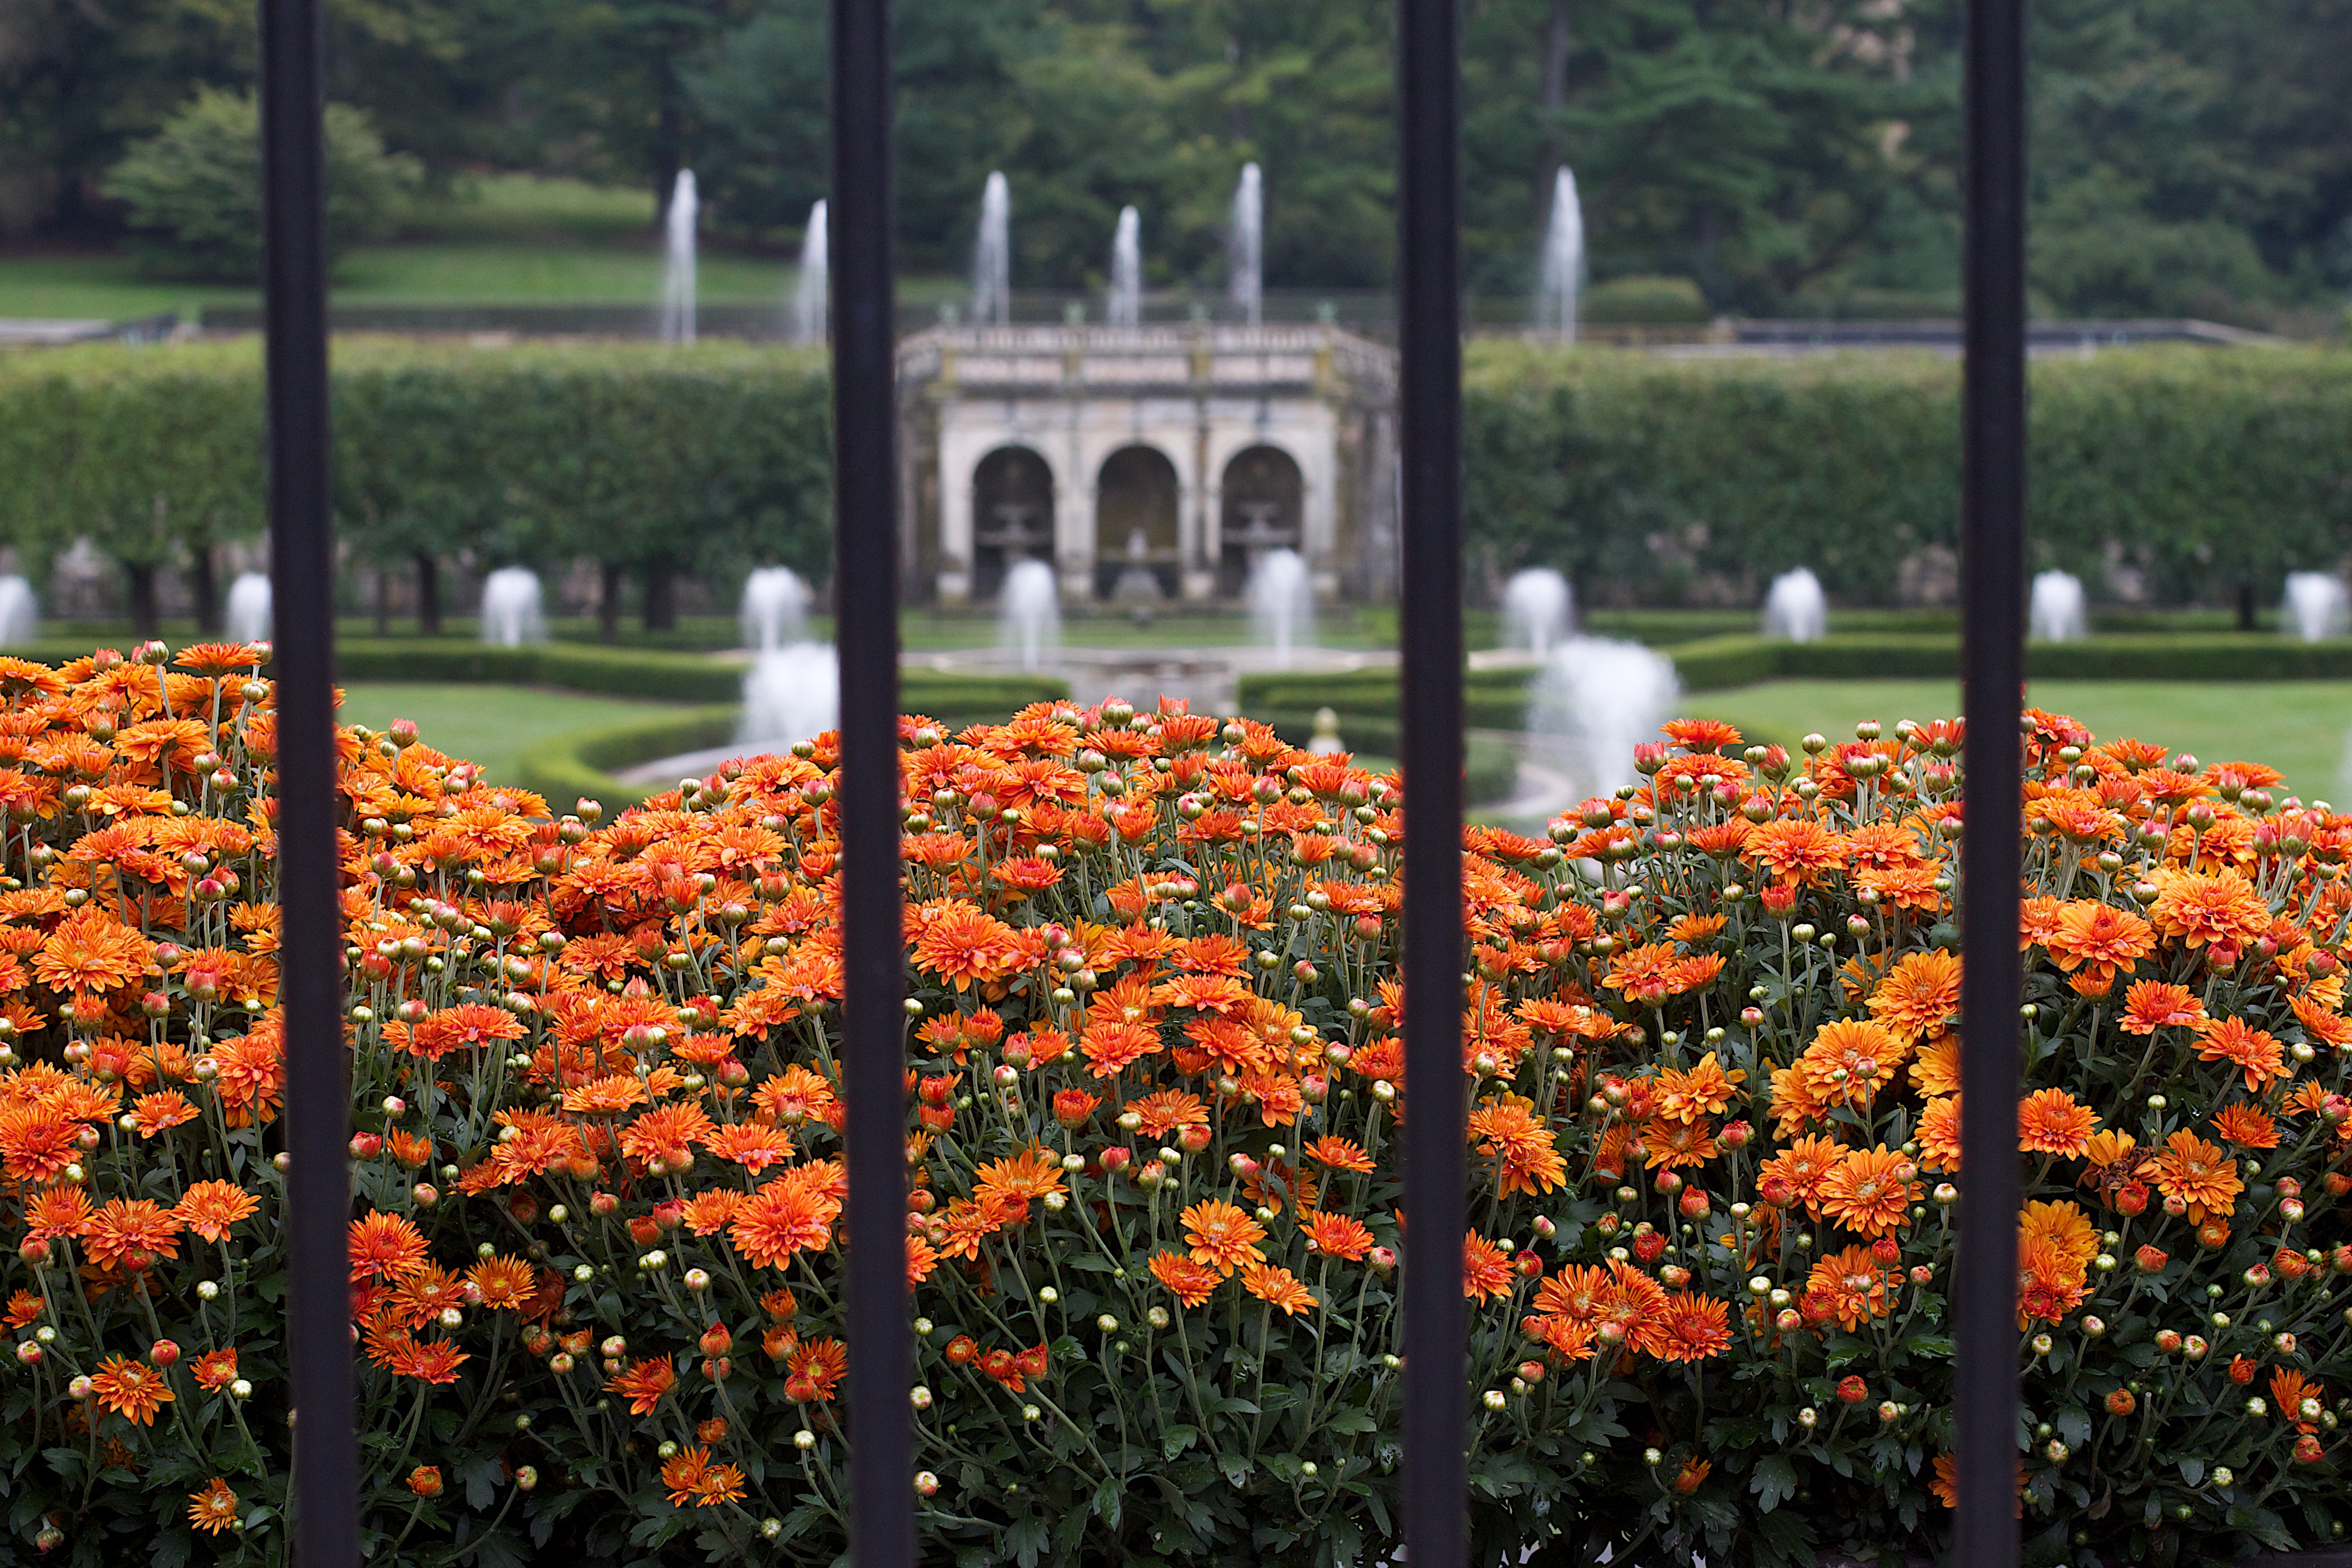
tree, plant, leaf, flower, autumn, botany, garden, flora, season, shrub, odyssey, longwoodgardens, flowering plant, land plant